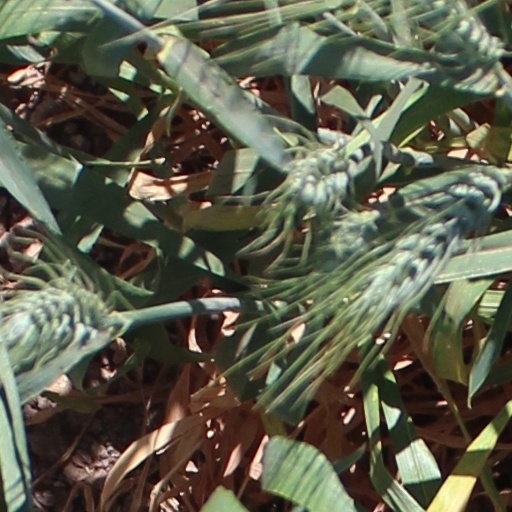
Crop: wheat